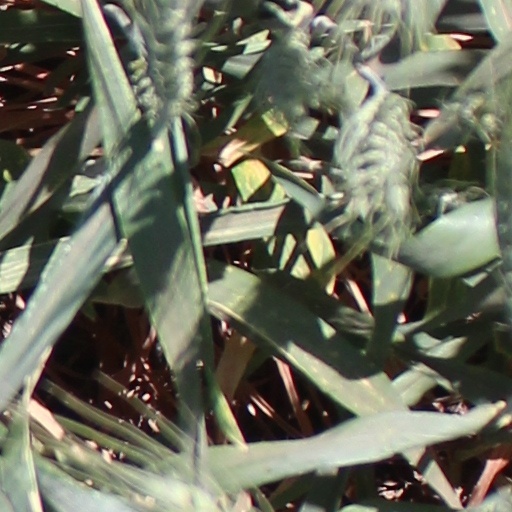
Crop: wheat